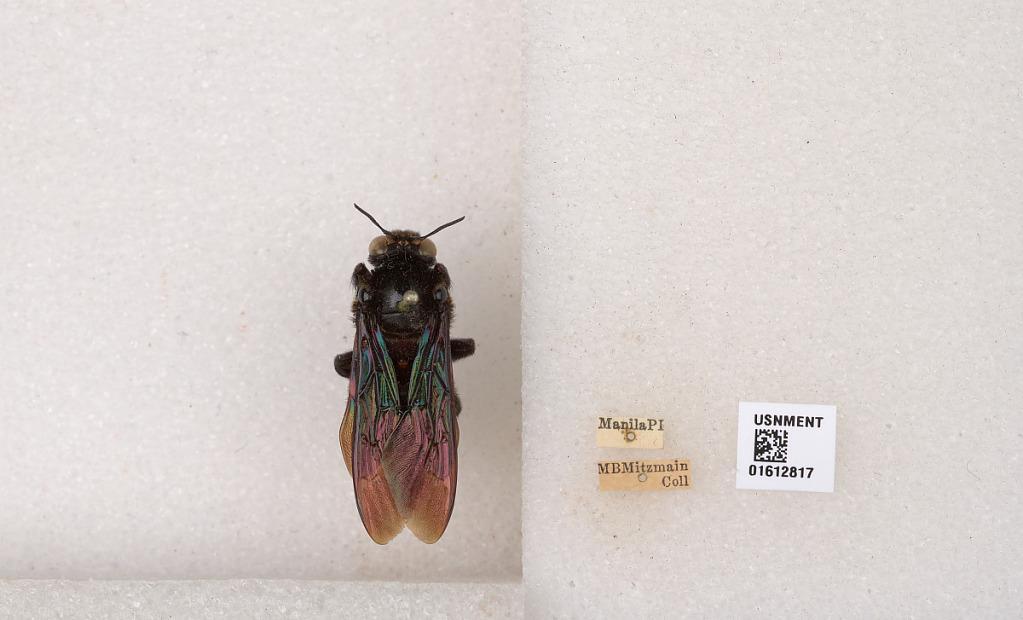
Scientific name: Xylocopa
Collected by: M. Mitzmain
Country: Philippines
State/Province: National Capital
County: Capital
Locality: Manila